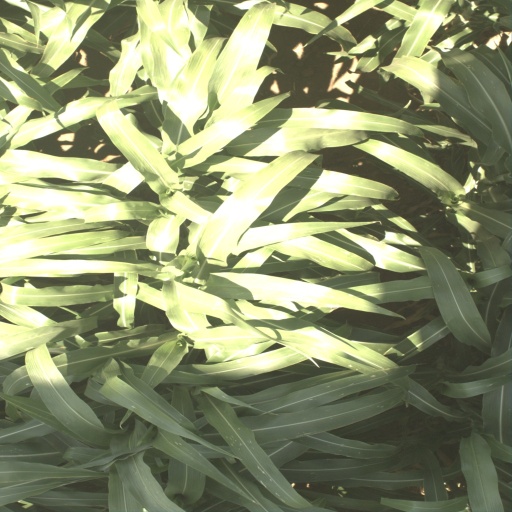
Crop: sorghum